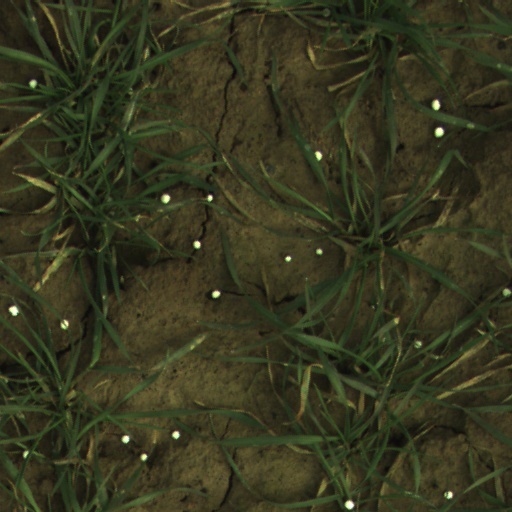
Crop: wheat